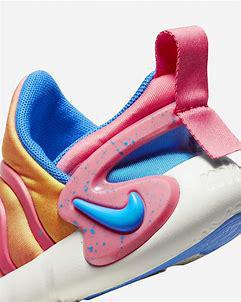
Brand: Nike
Model: Dynamo Go